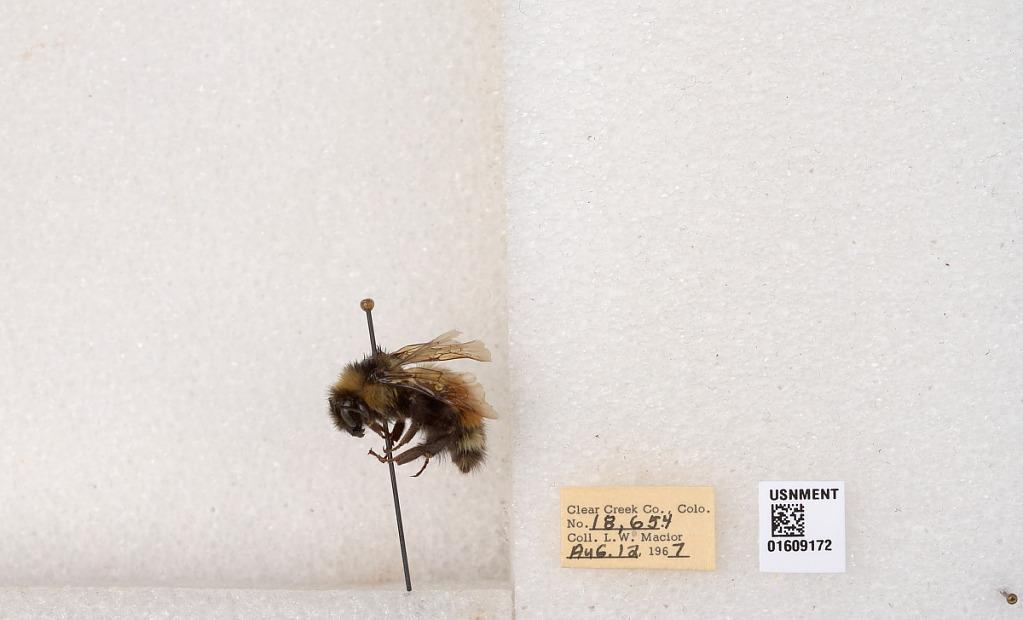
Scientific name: Bombus (Pyrobombus) sylvicola Kirby
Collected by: L. Macior
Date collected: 1967-8-12
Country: United States
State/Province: Colorado
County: Clear Creek
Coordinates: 39.6856, -105.645